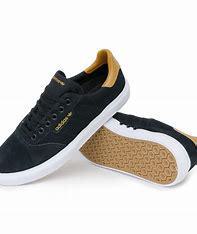
Brand: Adidas
Model: 3MC